Offensive Combat

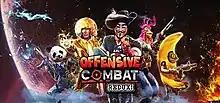
Steam digital banner art

Offensive Combat is a multiplayer online first-person shooter developed by U4iA Games for mobile and browsers.